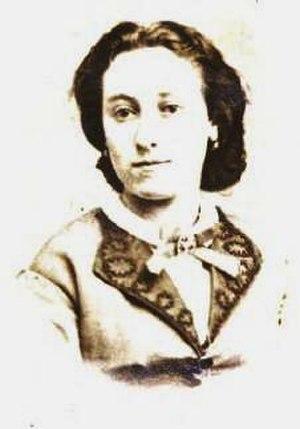
Marie-Antoinette Rivière, aussi connue sous le pseudonyme d’Antoinette de Beaucaire, est une félibresse écrivant en langue d'oc